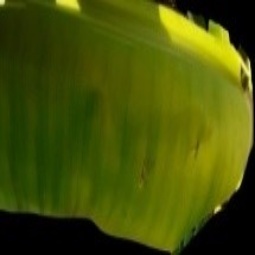
Label: Sulphur